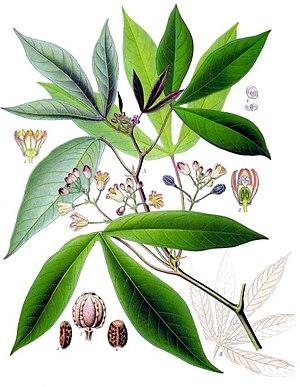
Le manioc est une espèce de plantes dicotylédones de la famille des Euphorbiaceae, originaire d'Amérique centrale et d'Amérique du Sud, plus particulièrement du sud-ouest du bassin amazonien. C'est un arbuste vivace qui est largement cultivé comme plante annuelle dans les régions tropicales et subtropicales pour sa racine tubérisée riche en amidon. Le terme « manioc » désigne d'ailleurs aussi bien la plante elle-même que, par métonymie, sa racine ou la fécule qui en est extraite.